Girl in White Cotton

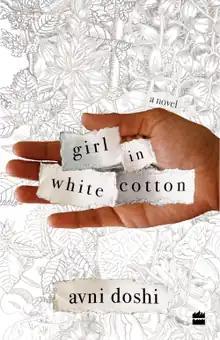
Cover of first edition (India)

Girl in White Cotton is the debut novel by Avni Doshi, an American writer of Indian origin. Doshi wrote the novel over the course of seven years. It tells the story of a troubled mother-daughter relationship in Pune, India. The novel was first published in India in August 2019. It was published in the United Kingdom under the title Burnt Sugar in July 2020.